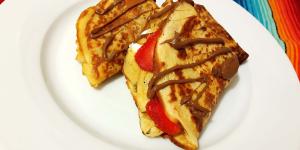
crepas con harina de hotcakes